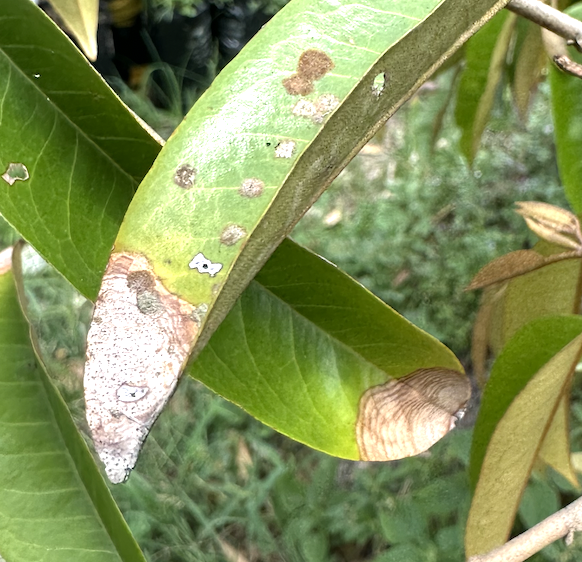
Label: anthracnose_disease